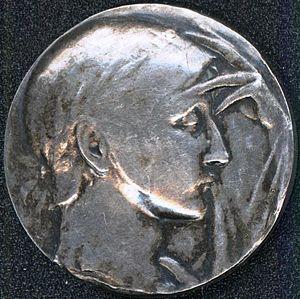
Julien Dillens est un sculpteur belge né le 8 juin 1849 à Anvers et mort le 24 décembre 1904 à Bruxelles. Lauréat du Prix de Rome en 1887 pour un Chef gaulois fait prisonnier des Romains et auteur, entre autres, du monument à Everard t'Serclaes et de La Porteuse d'eau, il était considéré comme le grand maître de la sculpture belge par ses contemporains. Une importante partie de son œuvre reste visible à travers les rues de Bruxelles. Il fut également enseignant à l'Académie des beaux-arts de Bruxelles où il forma entre autres Eugène de Bremaecker.